Tanya Tucker

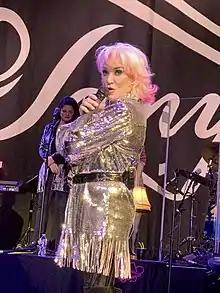
Tucker performing at Graceland in 2020.

Tanya Denise Tucker (born October 10, 1958) is an American country music singer and songwriter who had her first hit, "Delta Dawn", in 1972 at the age of 13. During her career Tucker became one of the few child performers to mature into adulthood without losing her audience; she had a streak of top-10 and top-40 hits.